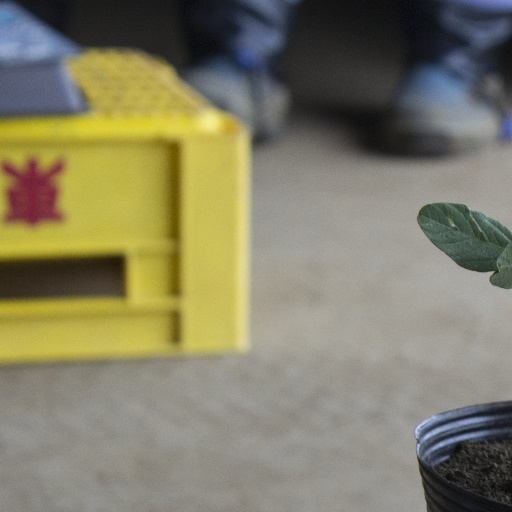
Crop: soybean